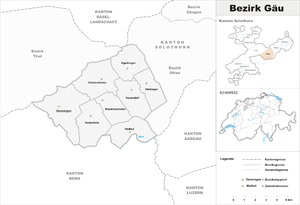
Le district de Gaü est un ancien district suisse, situé dans le canton de Soleure. Il forme depuis 2005, avec le district de Thal, la circonscription électorale de Thal-Gäu.